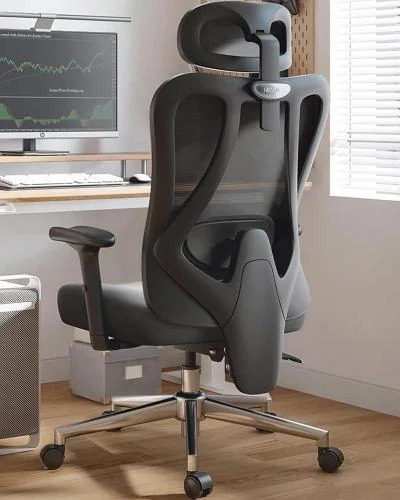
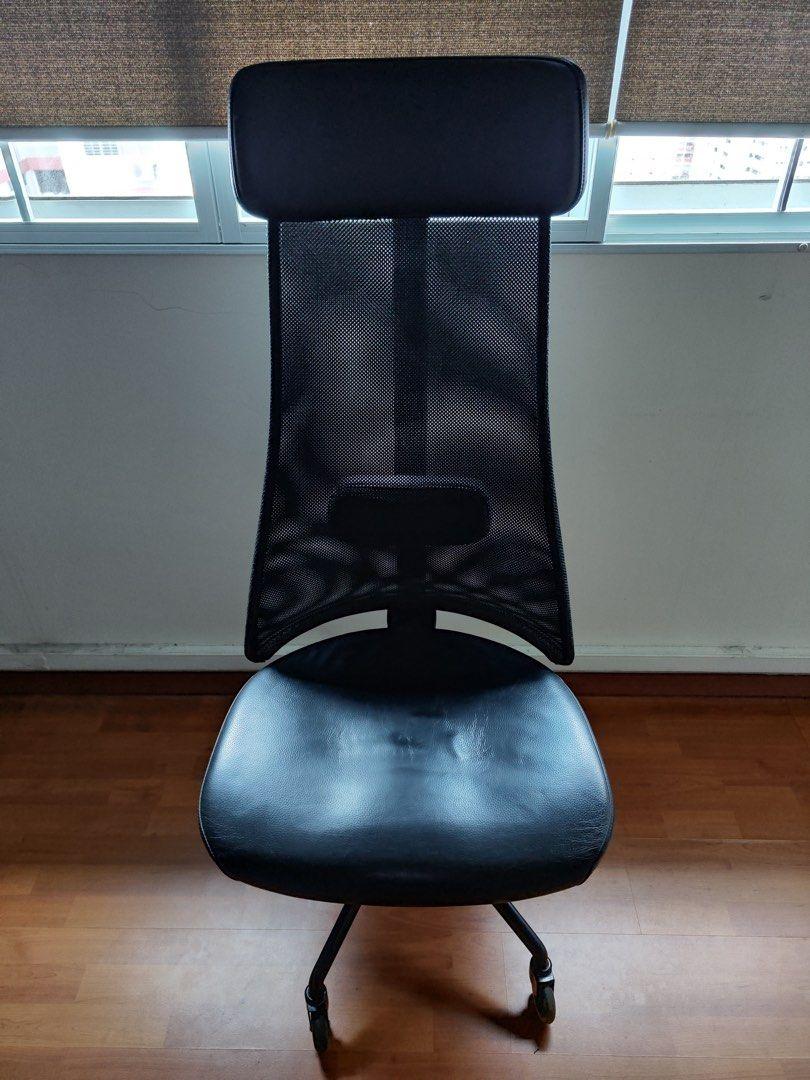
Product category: items_chair
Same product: no